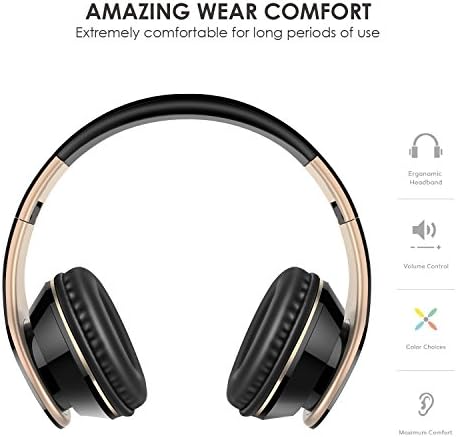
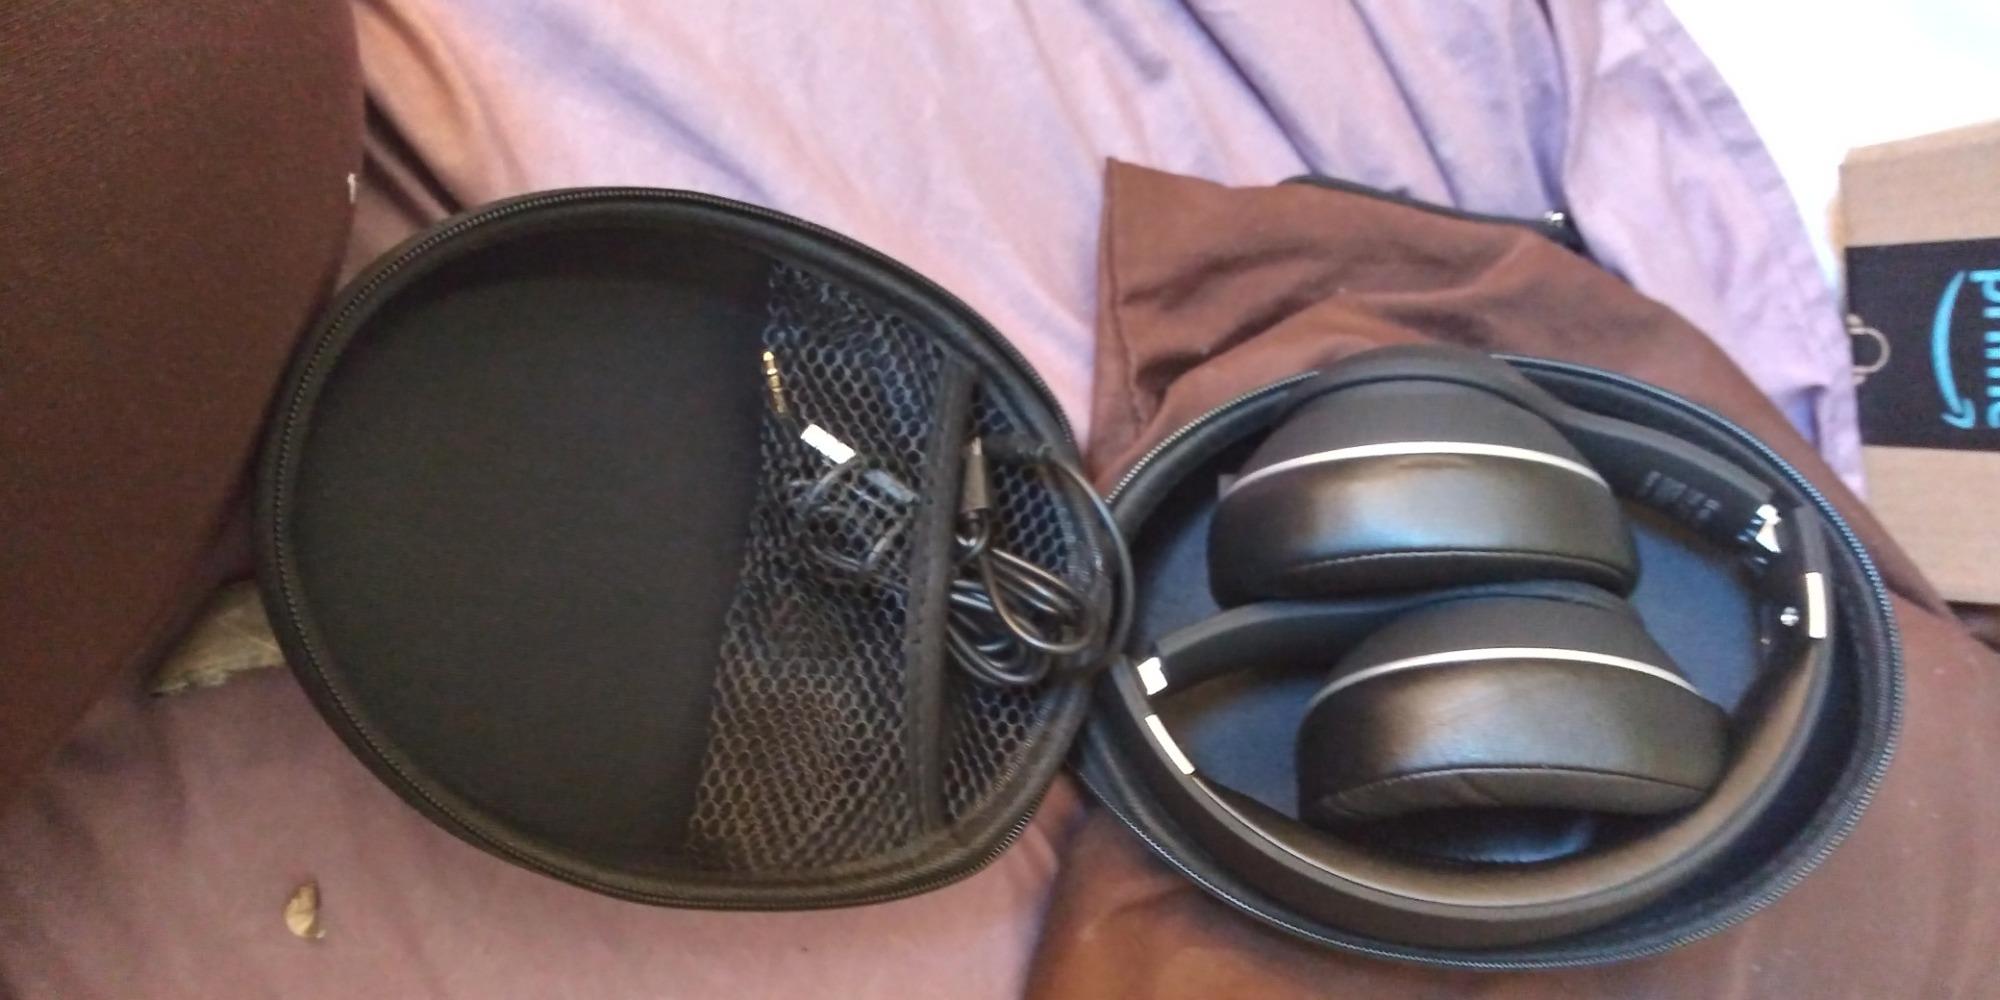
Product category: headphones
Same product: no